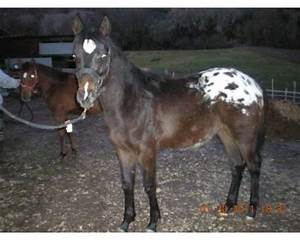
Label: cavallo